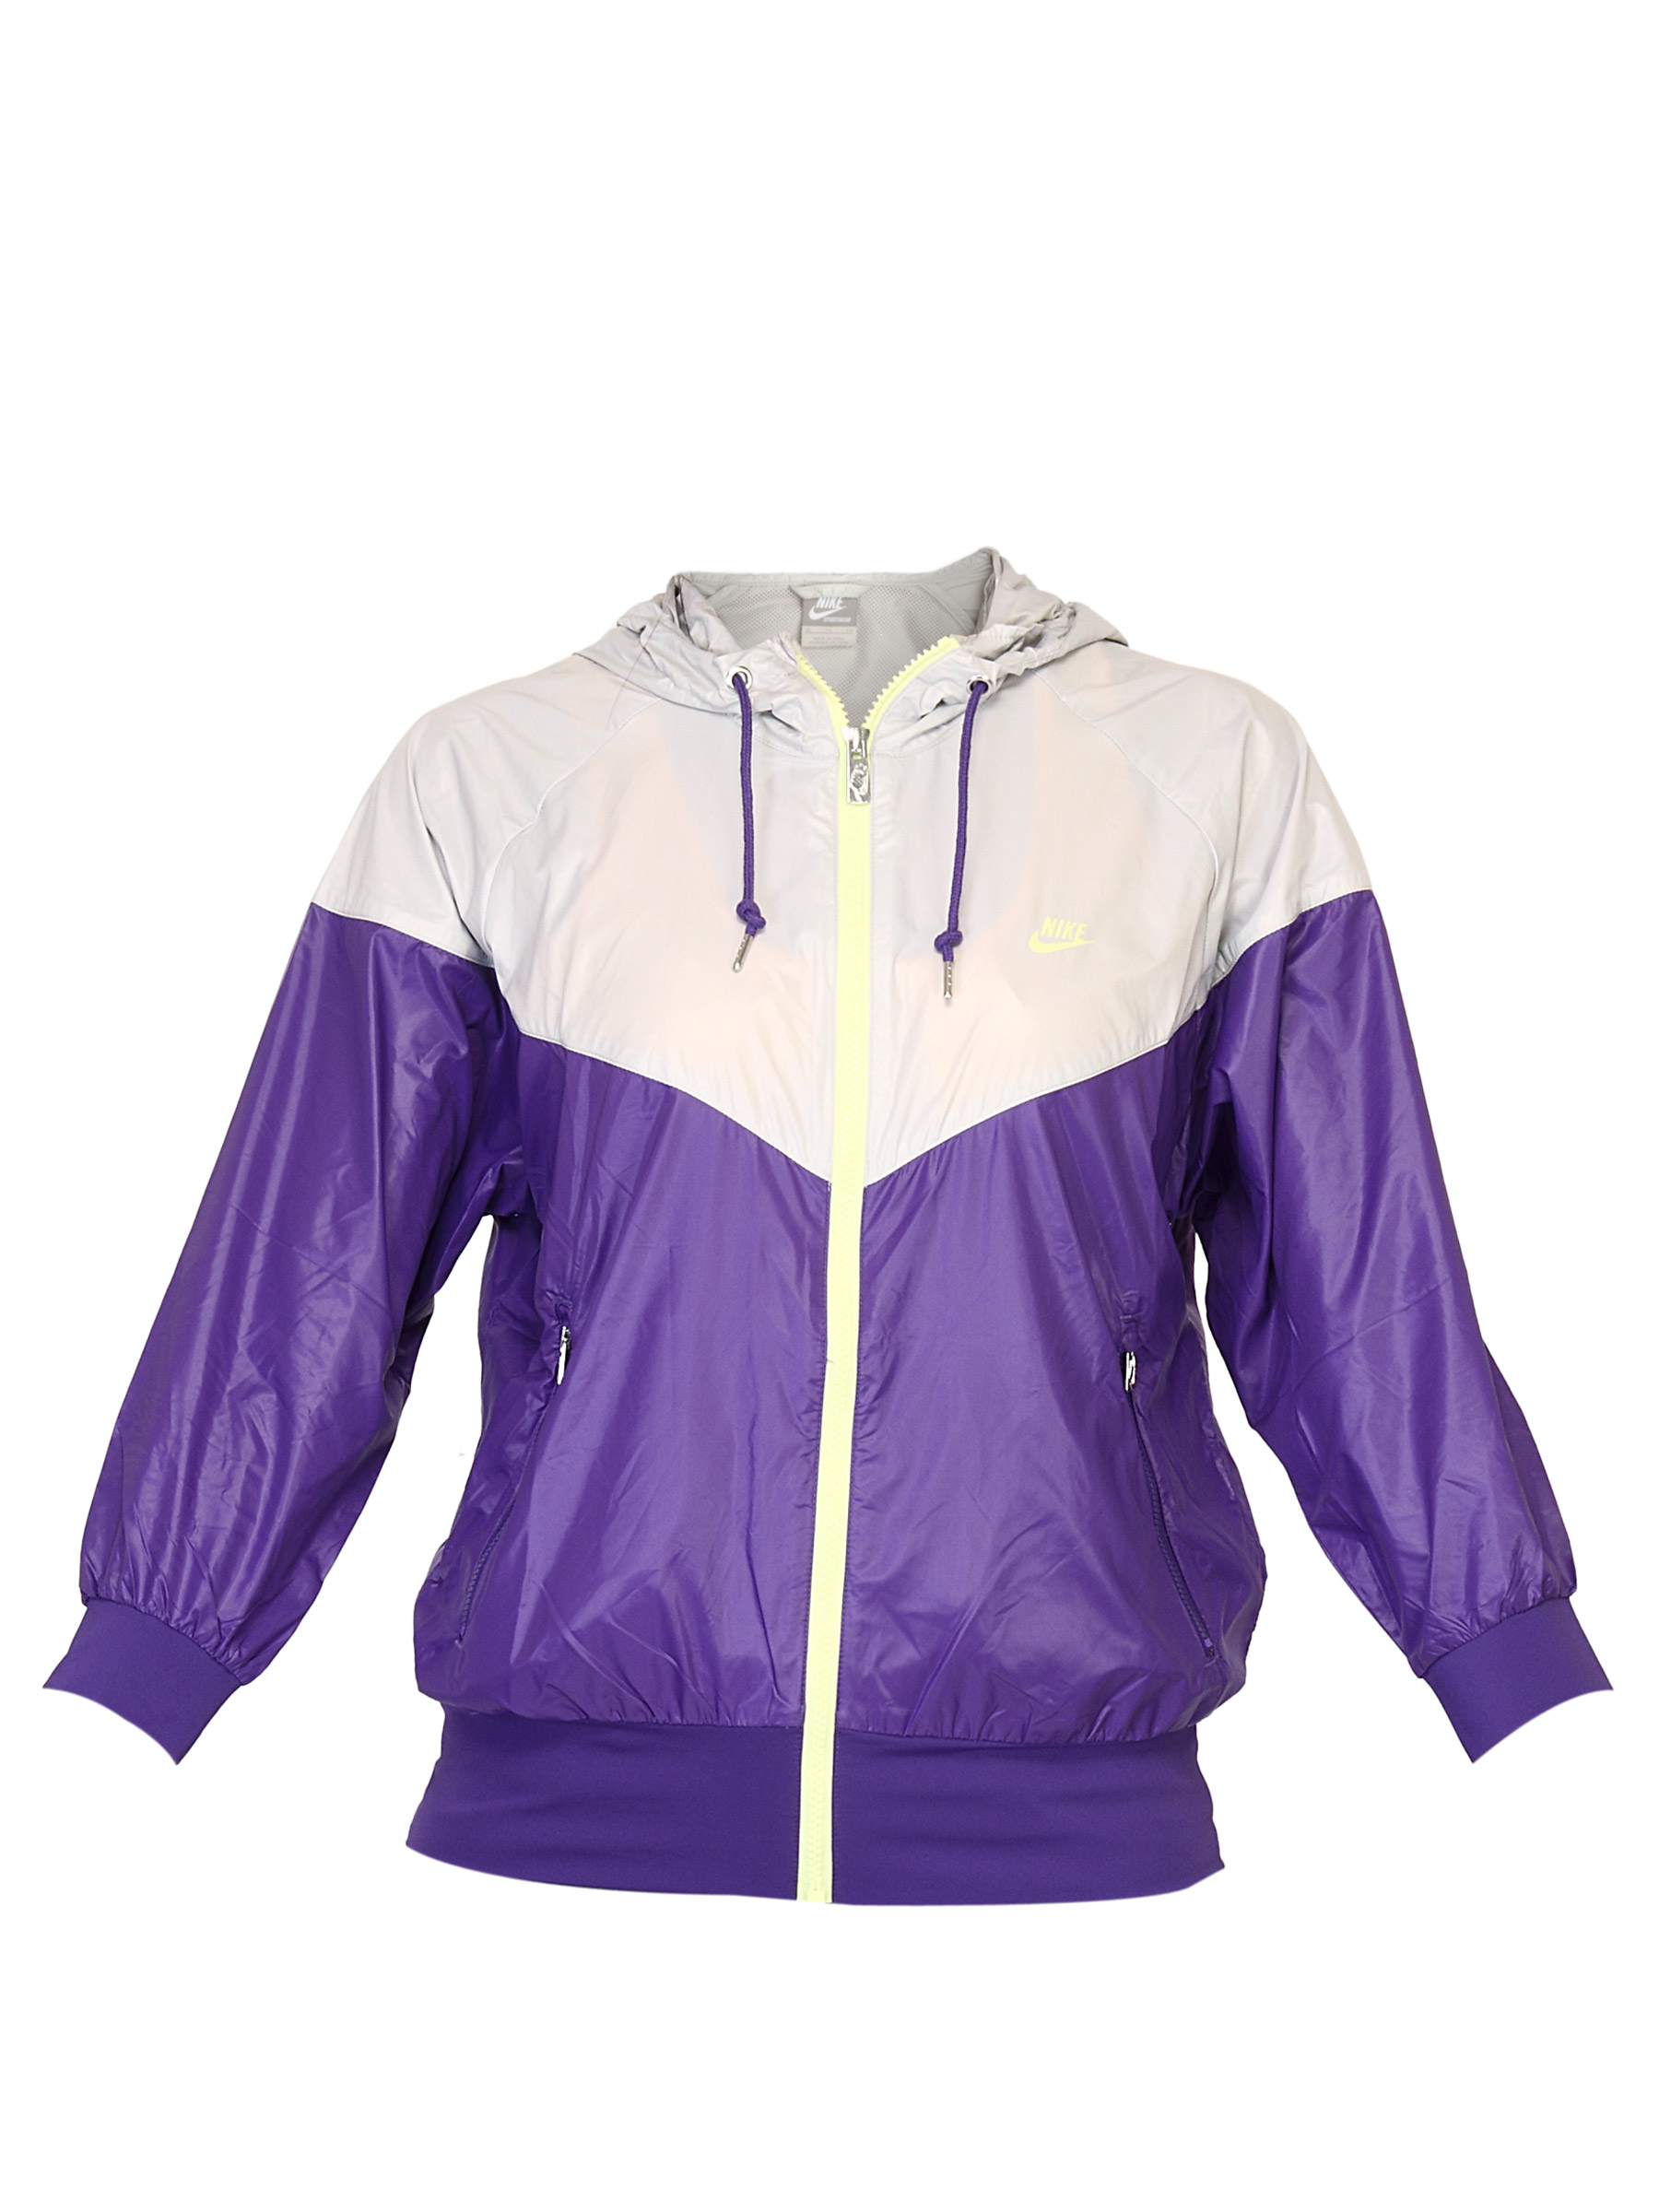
Nike Women Hooded Purple Jacket
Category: Apparel / Topwear / Jackets
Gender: Women
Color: Purple
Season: Summer 2011
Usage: Sports